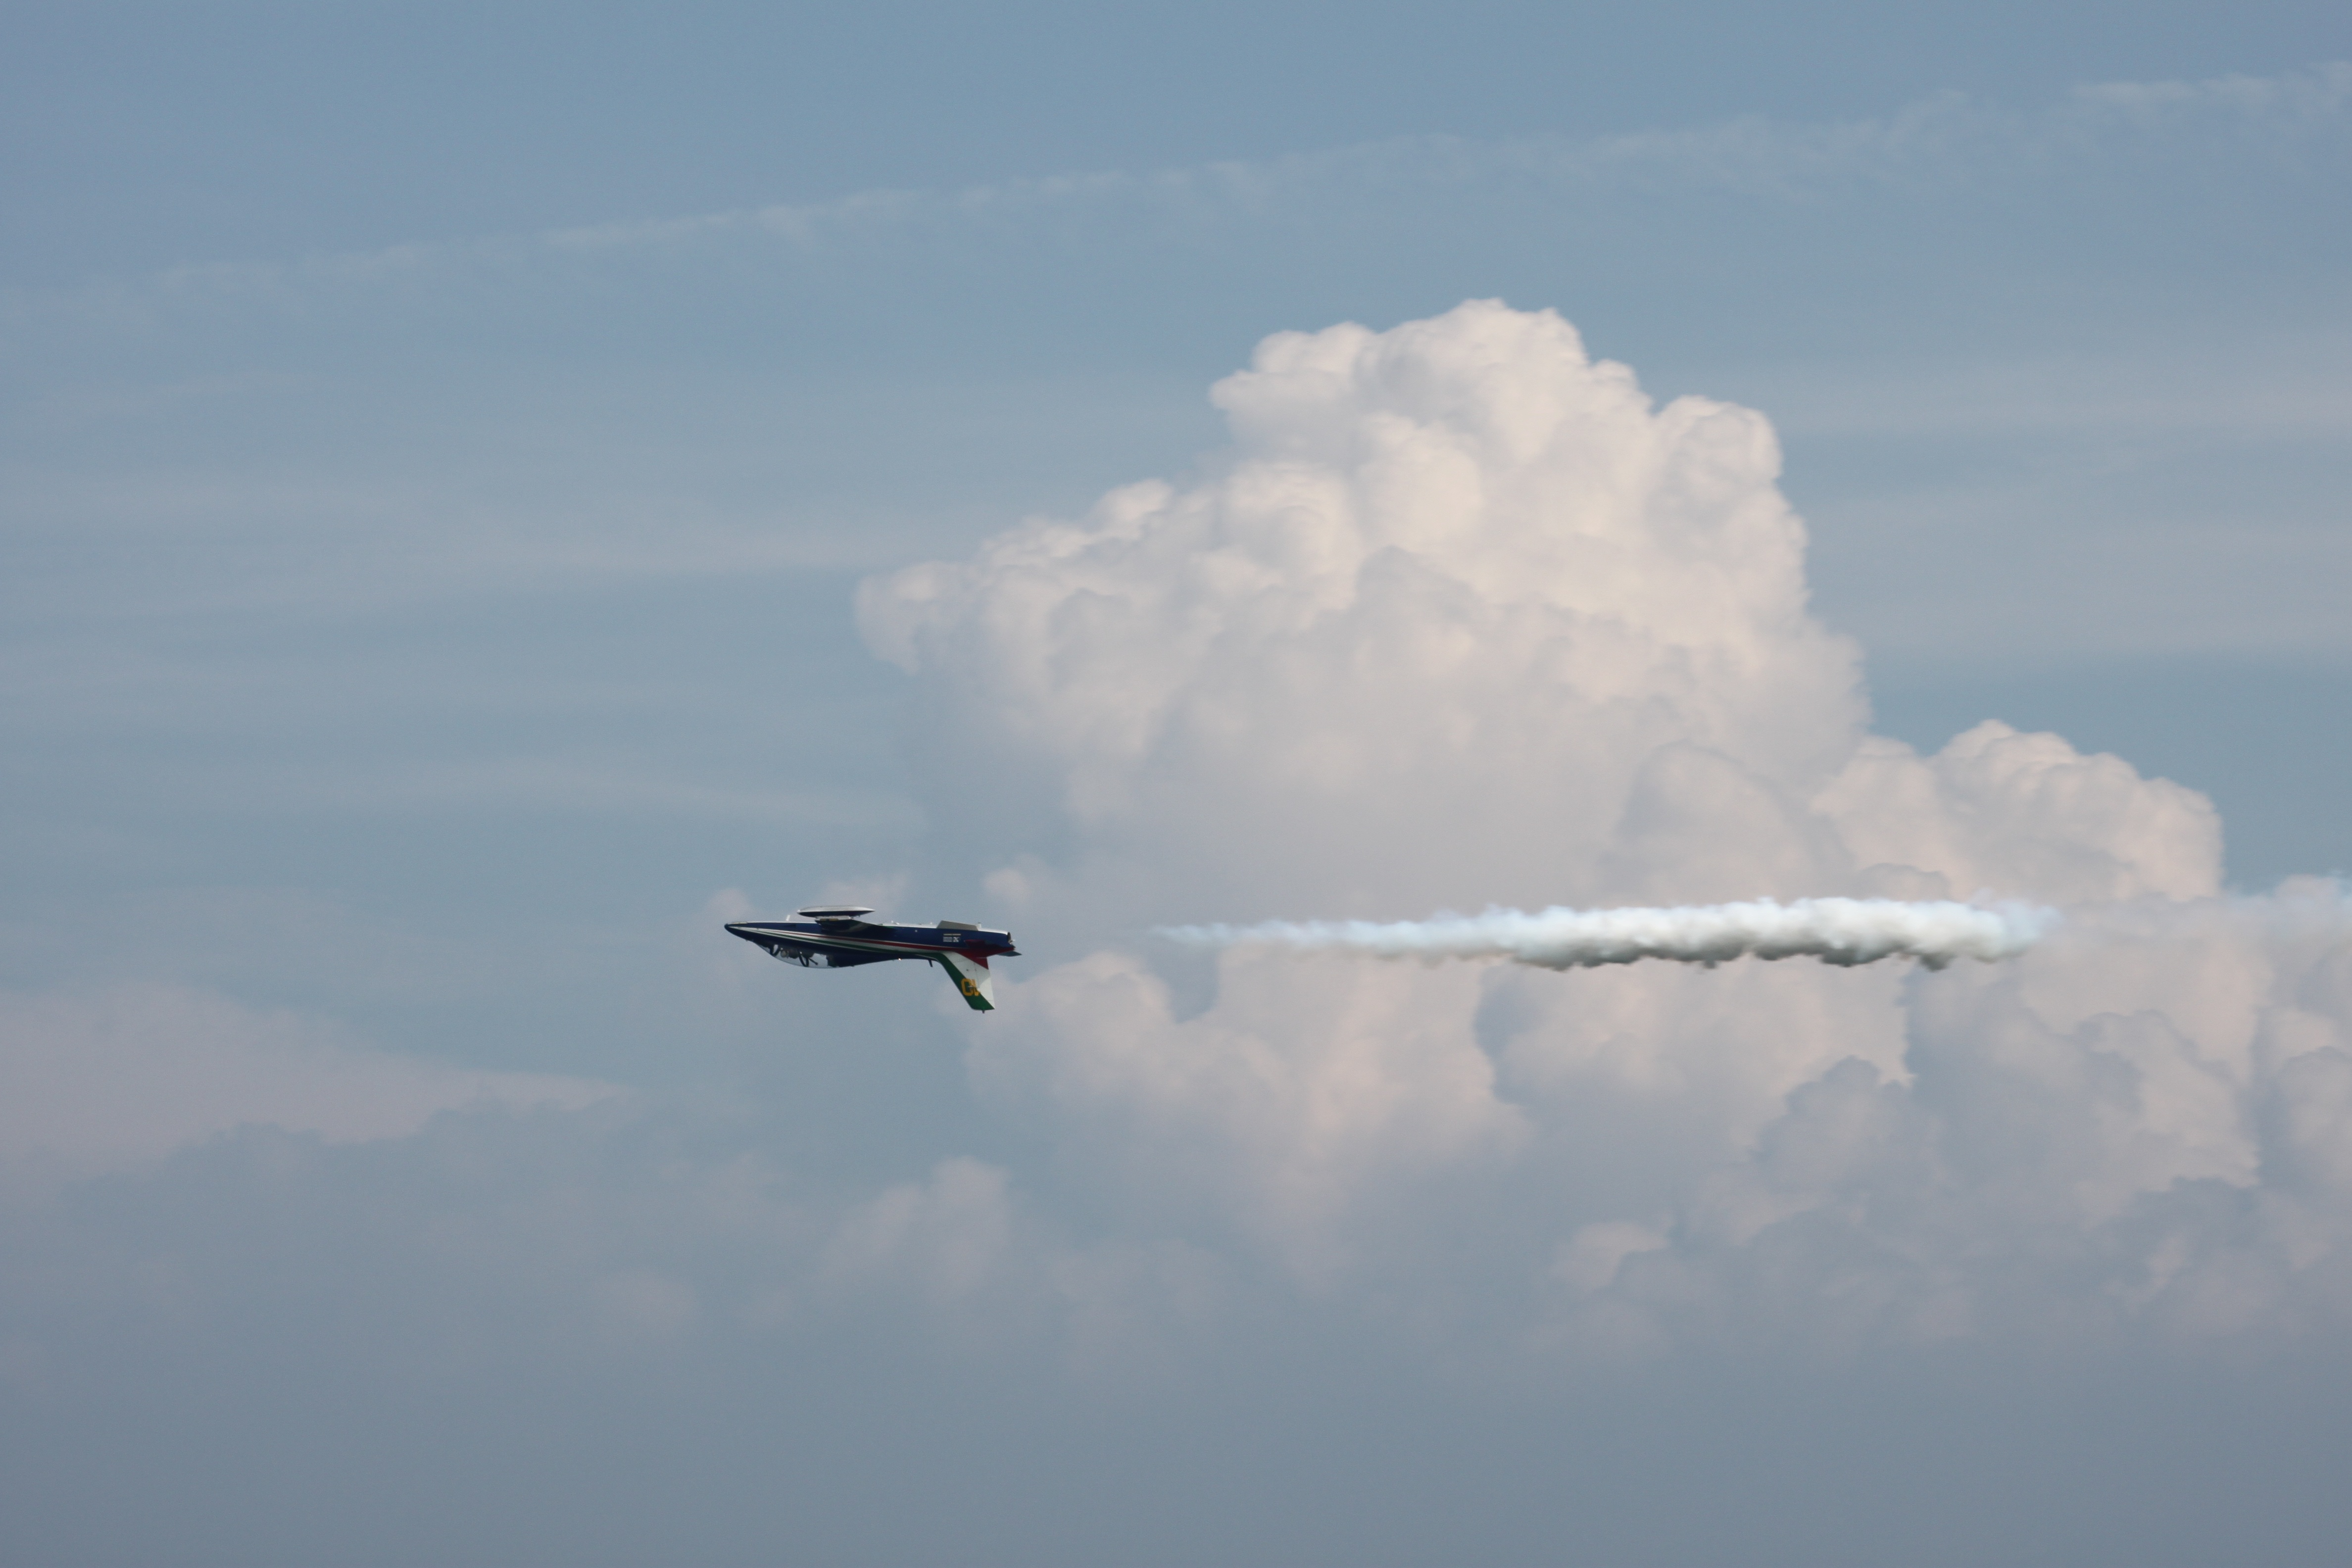
wing, cloud, sky, airplane, plane, aircraft, vehicle, airline, aviation, show, flight, stunt, takeoff, air show, aeronautics, air force, aerobatics, frecce tricolori, air travel, aerobatic team, military aviation, atmosphere of earth, general aviation